1990 Tour de France, Prologue to Stage 10

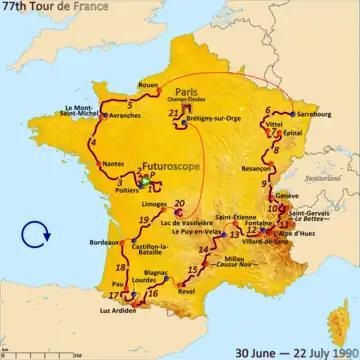
Route of the 1990 Tour de France

The 1990 Tour de France was the 77th edition of Tour de France, one of cycling's Grand Tours. The Tour began in Futuroscope with a prologue individual time trial on 30 June and Stage 10 occurred on 10 July with a mountain stage to Saint-Gervais. The race finished on the Champs-Élysées in Paris on 22 July.